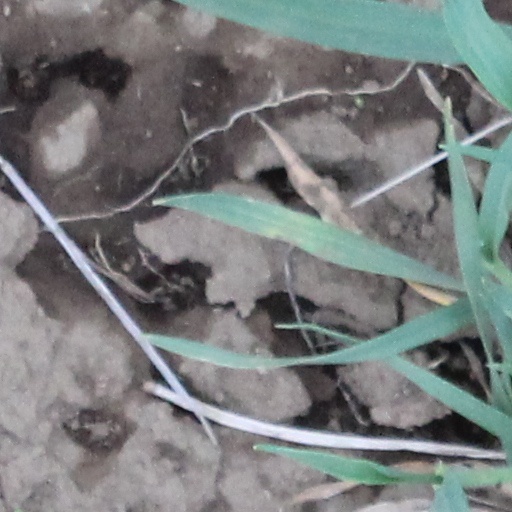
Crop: wheat